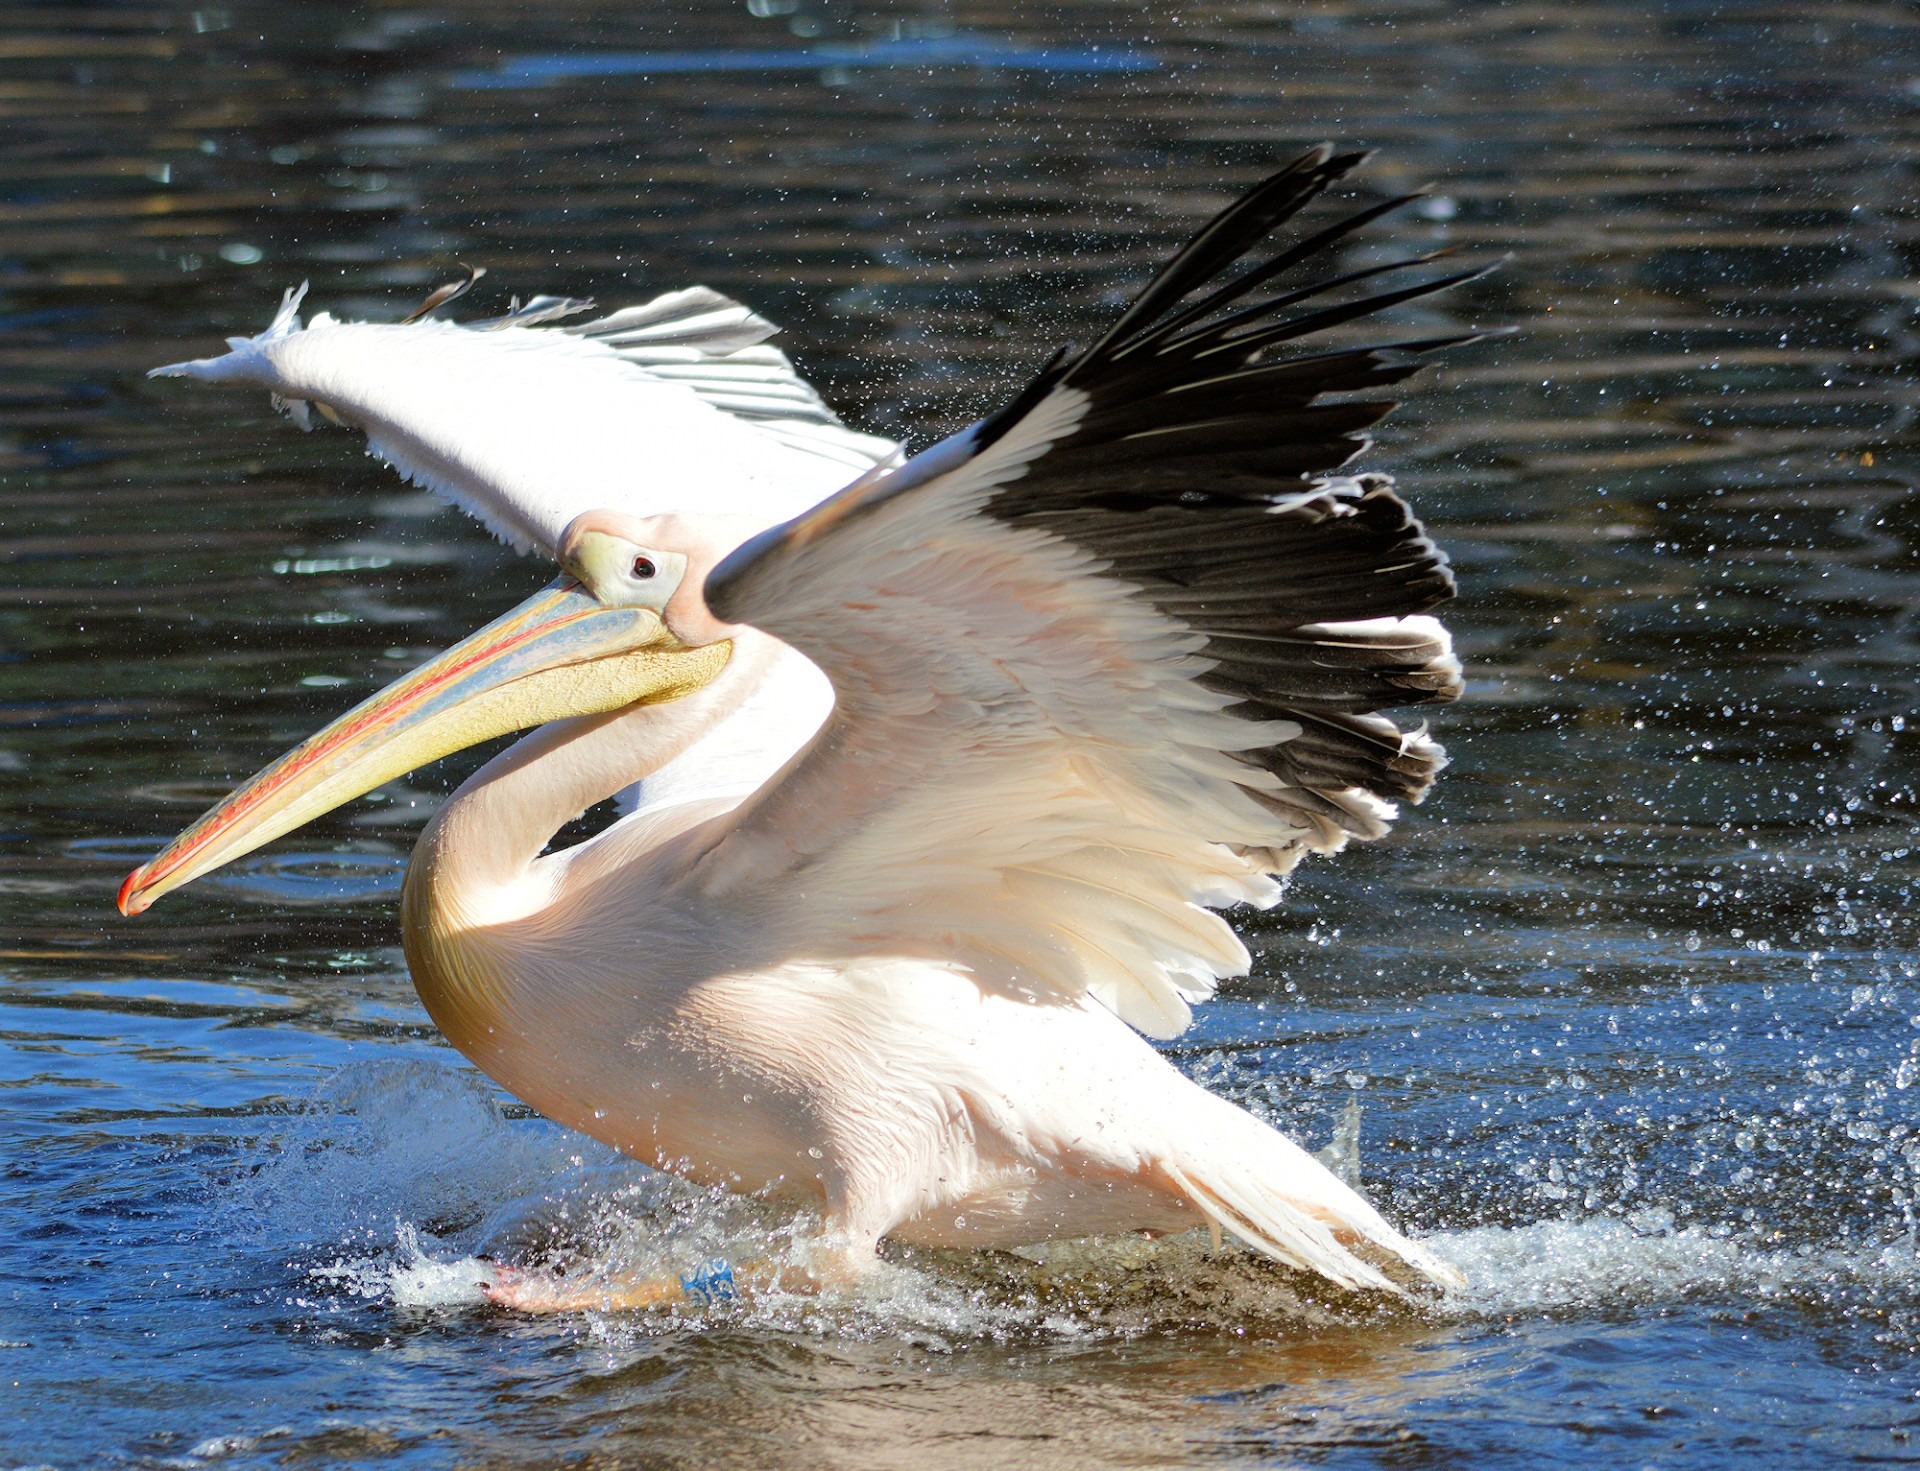
nature, outdoor, wilderness, bird, wing, animal, pelican, seabird, fly, wildlife, wild, beak, tropical, couple, mammal, freedom, feather, avian, fauna, majestic, wings, vertebrate, creature, egret, heron, pelecaniformes